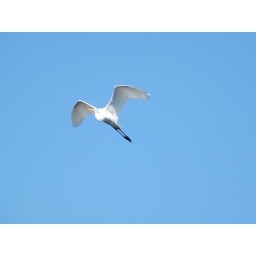
great egret looking absolutely magnificent in the blue sky